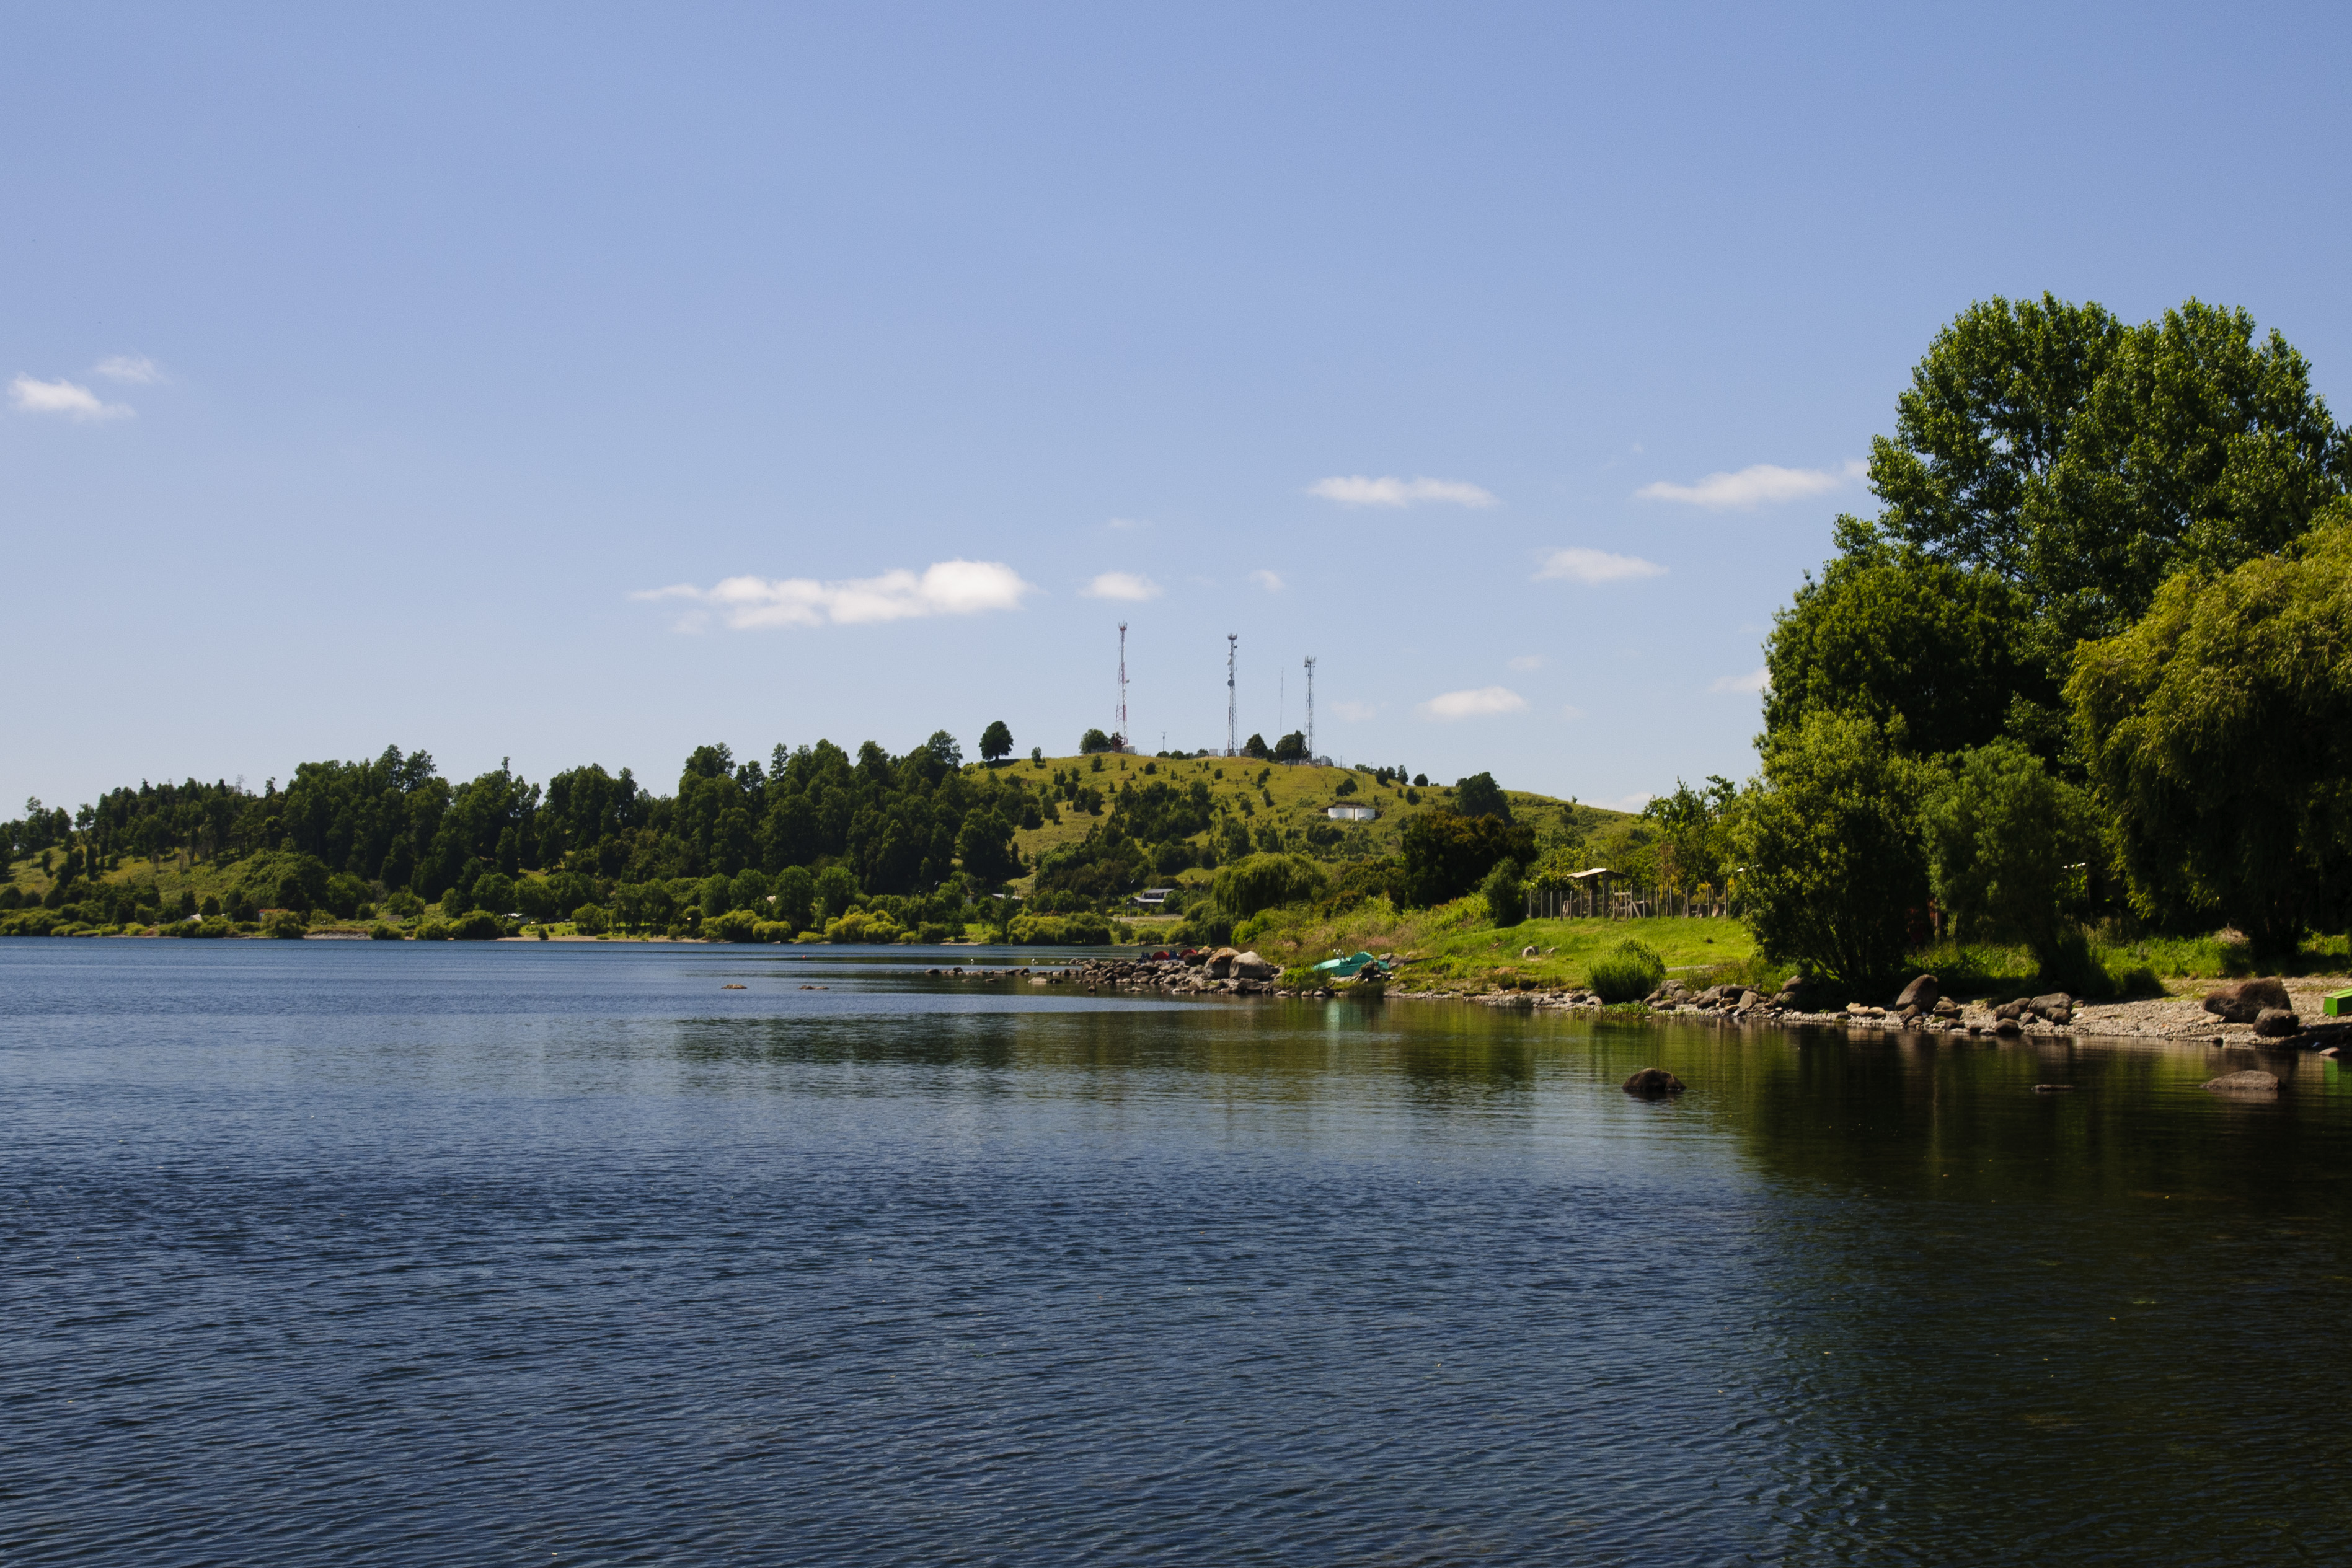
landscape, tree, water, nature, shore, lake, river, pond, reflection, bay, reservoir, nikon, waterway, chile, body of water, loch, d300